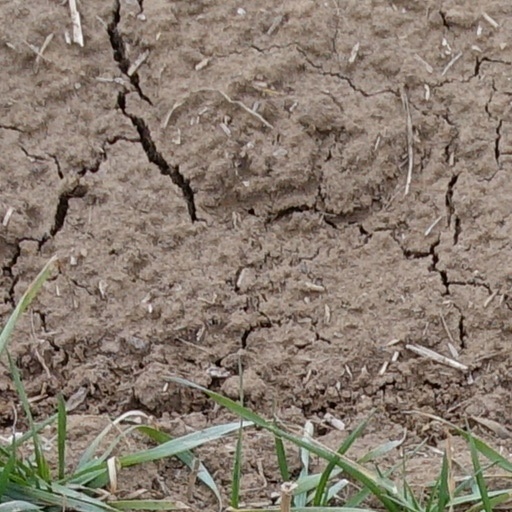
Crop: wheat